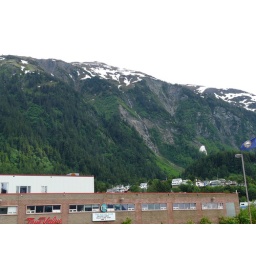
Some more mountains near my hotel. I like the water fall.